Rennae Stubbs

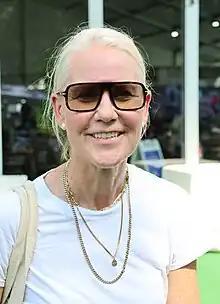
Stubbs in 2023

Stubbs transitioned from her playing days immediately into a successful television career as a commentator and host for TV Networks including, ESPN, Tennis Channel and Channel Seven Australia and as the host of her own sports show, The Power Hour on Amazon in 2024. She also worked as the lead female analyst at the 2012 London the 2016 Rio and the 2020 Tokyo and the Paris Olympics for NBC . She is currently hosting the Pod "The French Connection" with Sam Querrey for NBC Sports and Racquet.